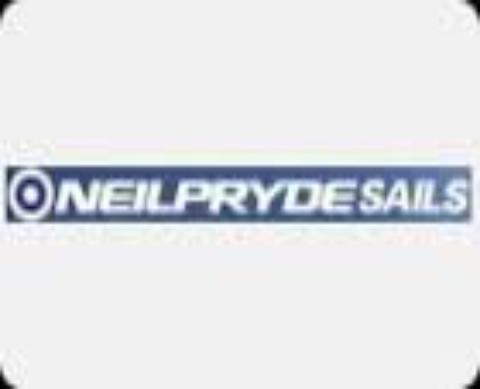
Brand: neil pryde-1
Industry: Sports